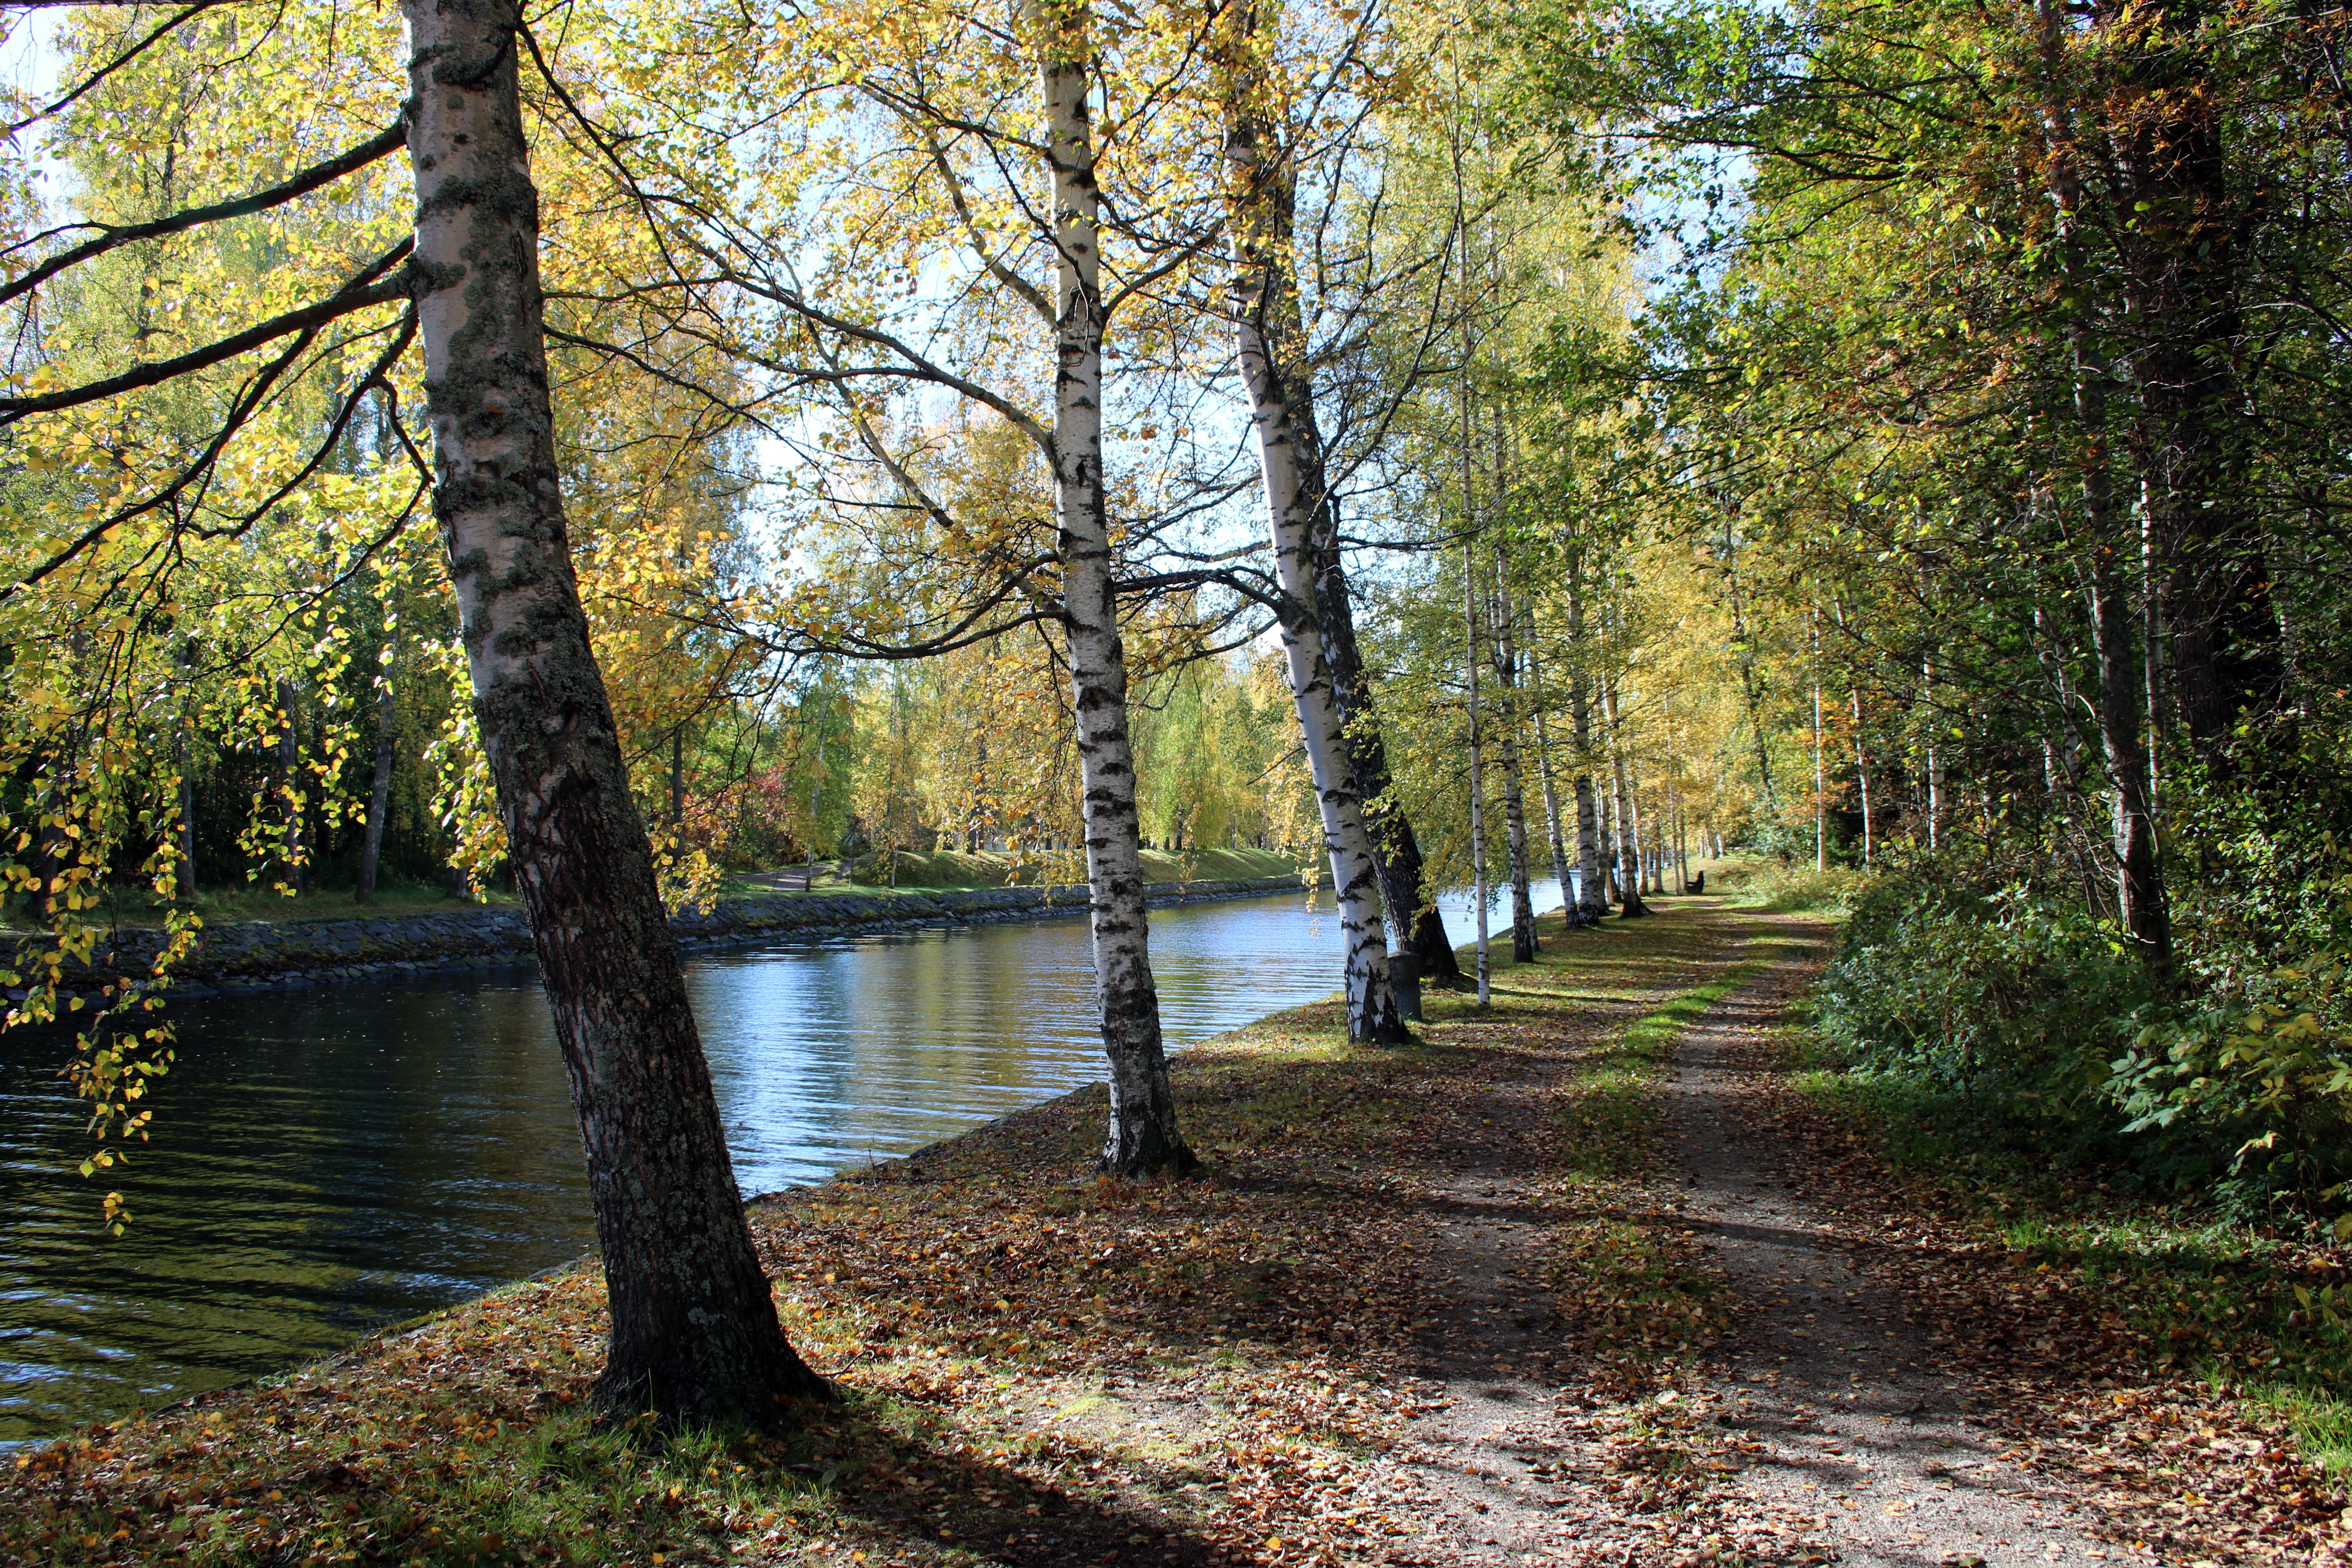
tree, nature, forest, wilderness, trail, sunlight, leaf, lake, river, stream, autumn, park, season, wetland, channel, woodland, habitat, october, ecosystem, the path, asikkala, v ksy, state park, natural environment, woody plant